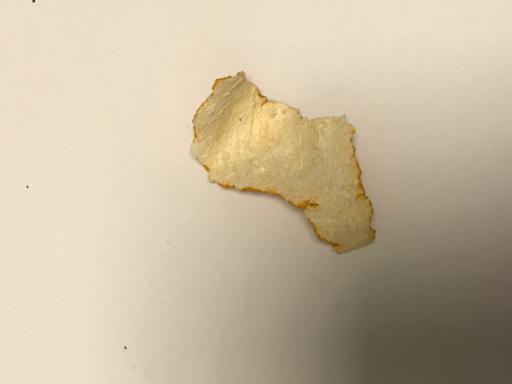
Waste category: trash